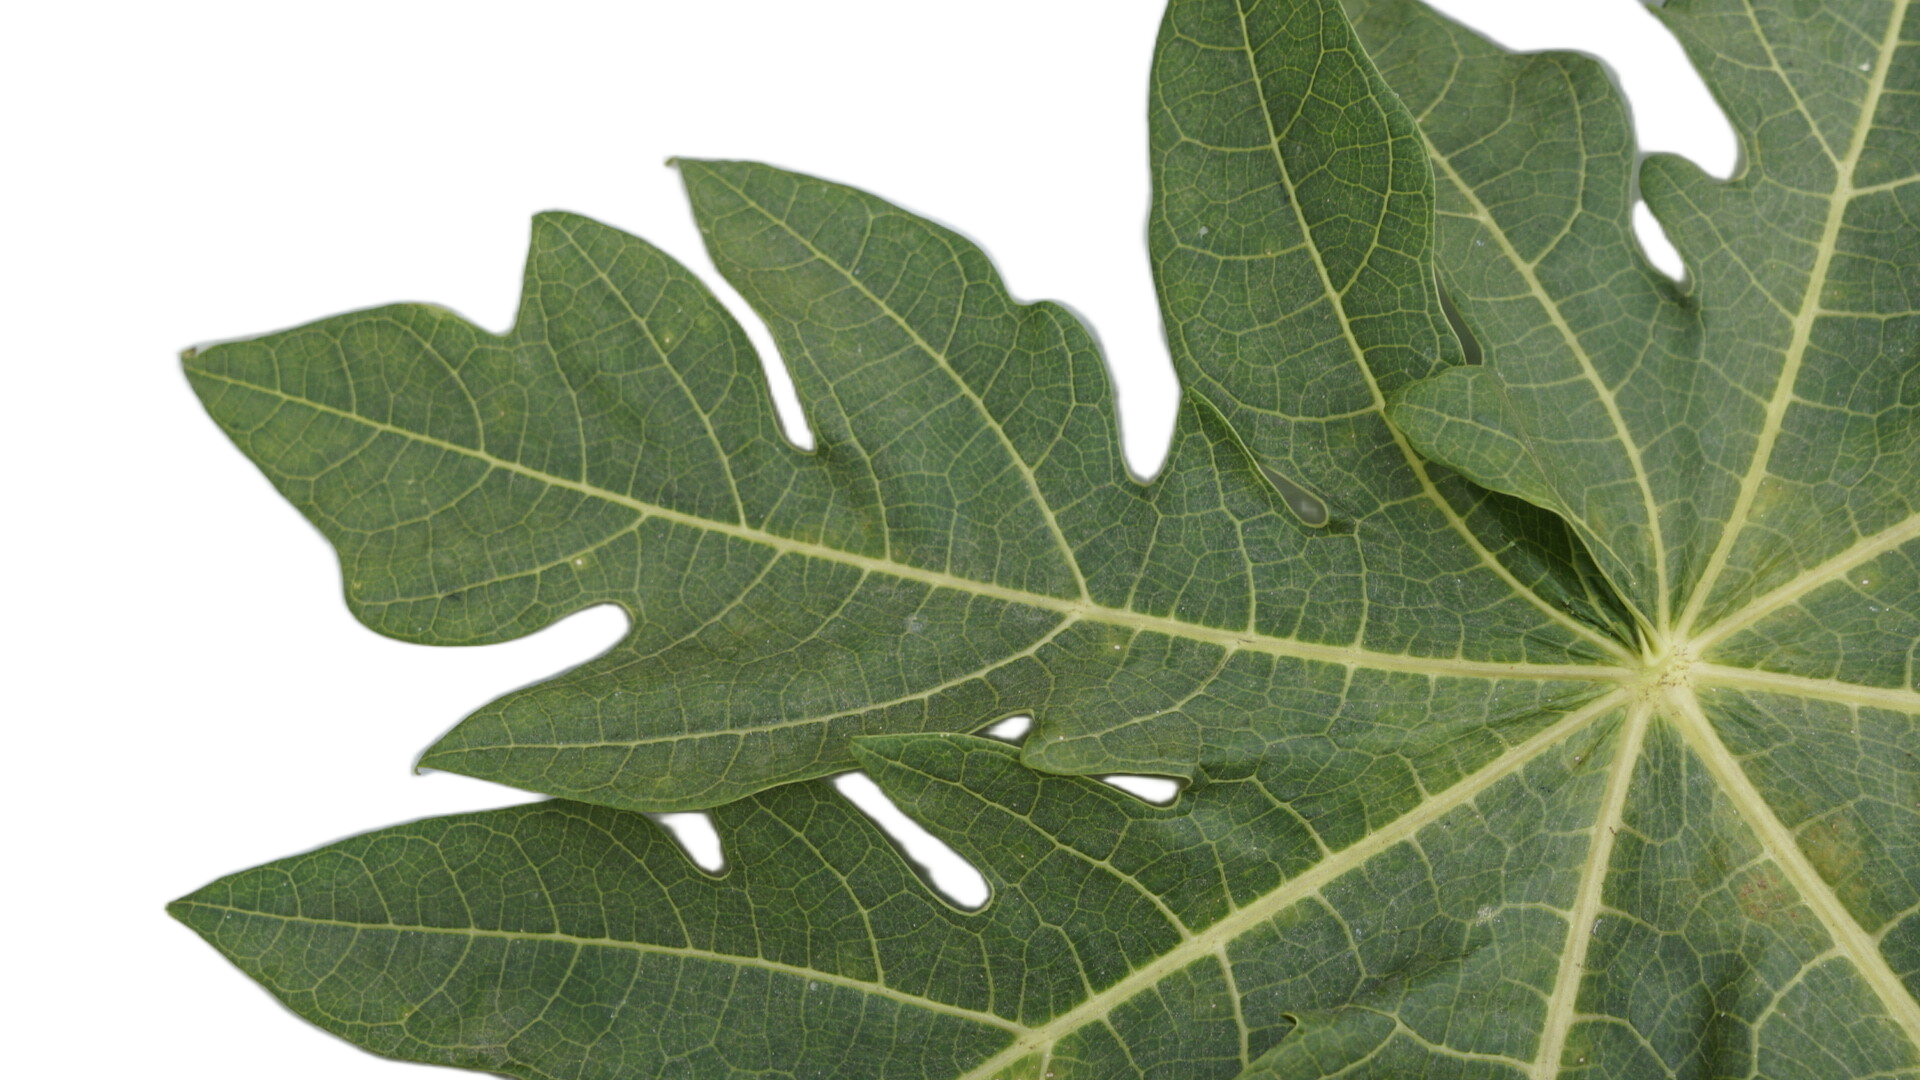
Crop: Papaya
Label: Mosaic_Virus